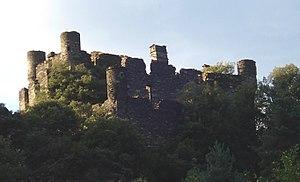
Le château de Moissac-Vallée-Française vu du sud
Moissac-Vallée-Française est une commune française, située dans le département de la Lozère en région Occitanie.